Panama Defense Forces

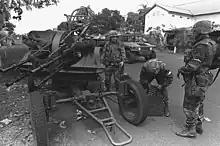
U.S. Army 5th Infantry Division (mechanized) soldiers inspecting a Soviet-made ZPU-4 which was abandoned by Panama Defense Forces.

As an army corps, members of the land forces considered themselves as police and soldiers at the same time. Until 1989 there were a total of 16,300 troops and about 3800 reservists and civil collaborators called the Dignity Battalions, trained to resist the possible invasion of a foreign country.